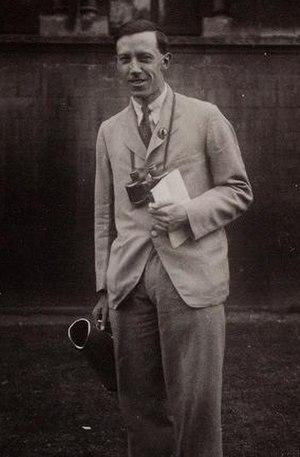
Bernard William Tucker est un ornithologue britannique, né le 22 janvier 1901 à Northaw dans le Hertfordshire et mort le 19 décembre 1950.